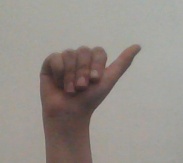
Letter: dhad